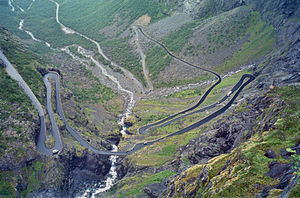
Trollstigen
Trollstigen, august 2004
Trollstigen er et vanskeligt vejstykke i Norge på hovedvej 63 i Rauma kommune i Romsdal.